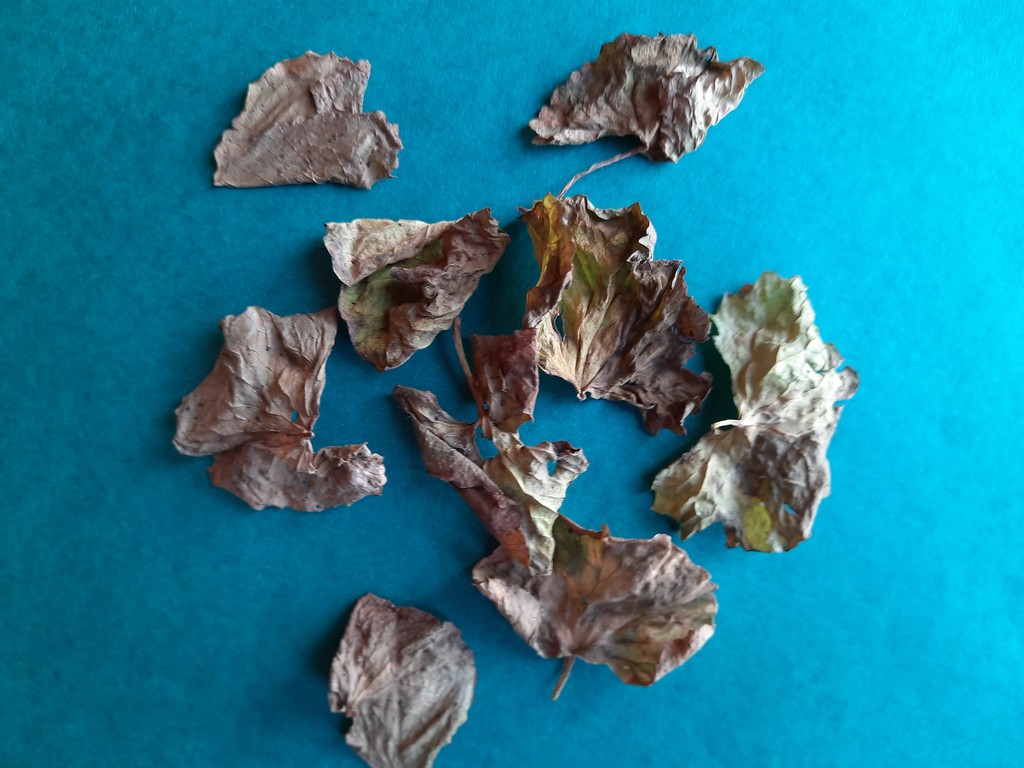
Label: Dried